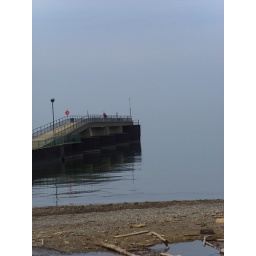
unaltered photo of blue sky and blue water with invisible horizon...not rotated for quality loss. Photo by Joseph F. Sobotka.